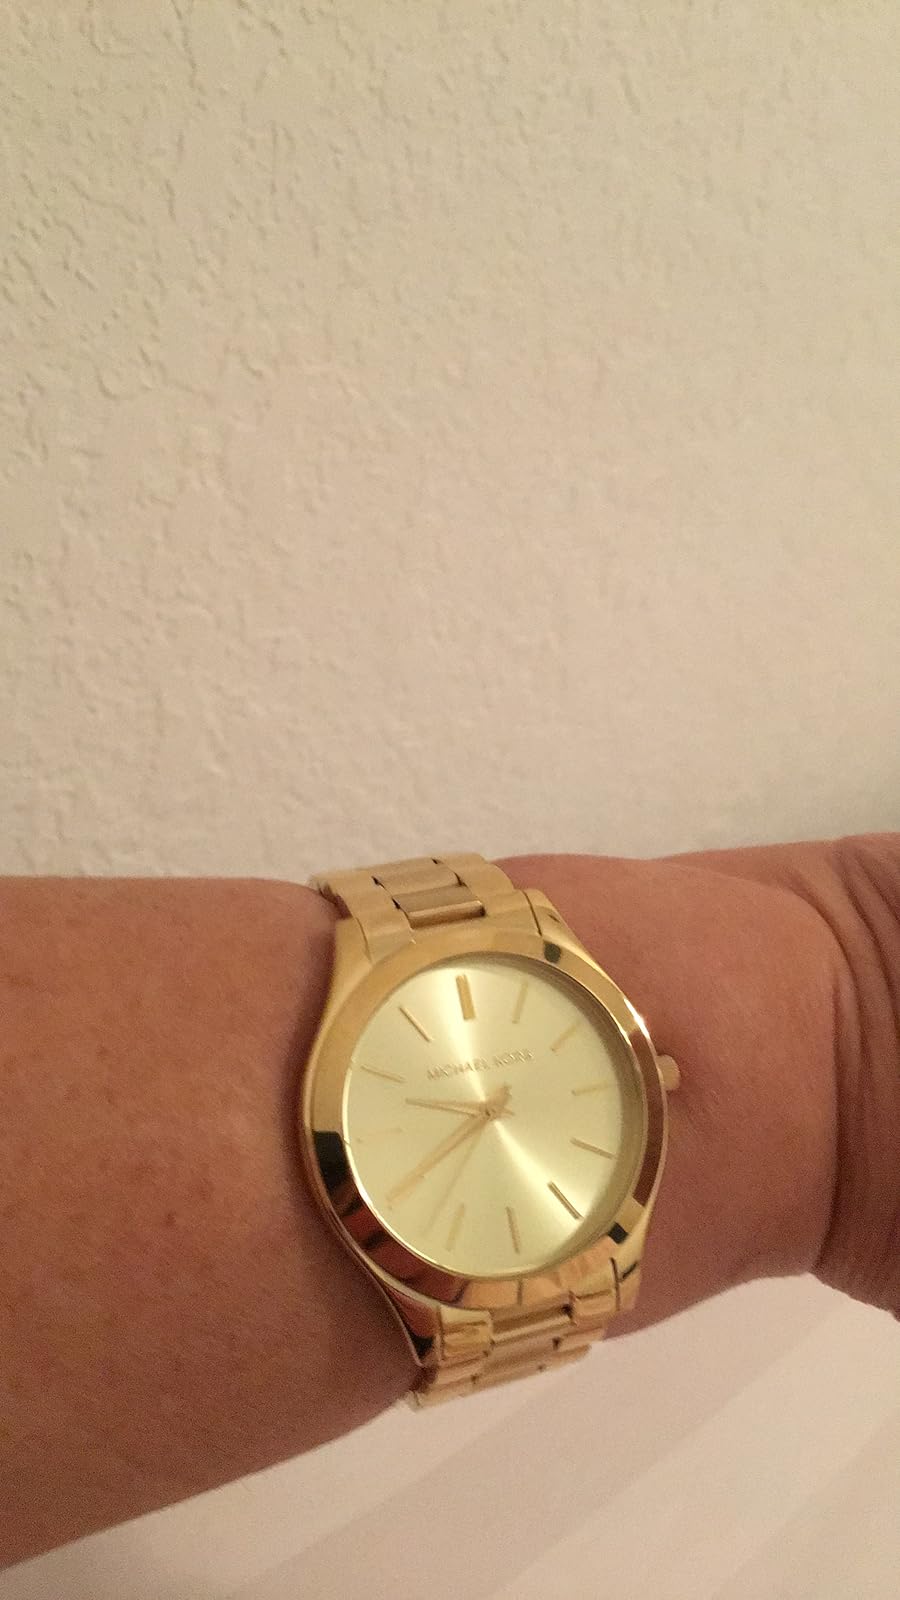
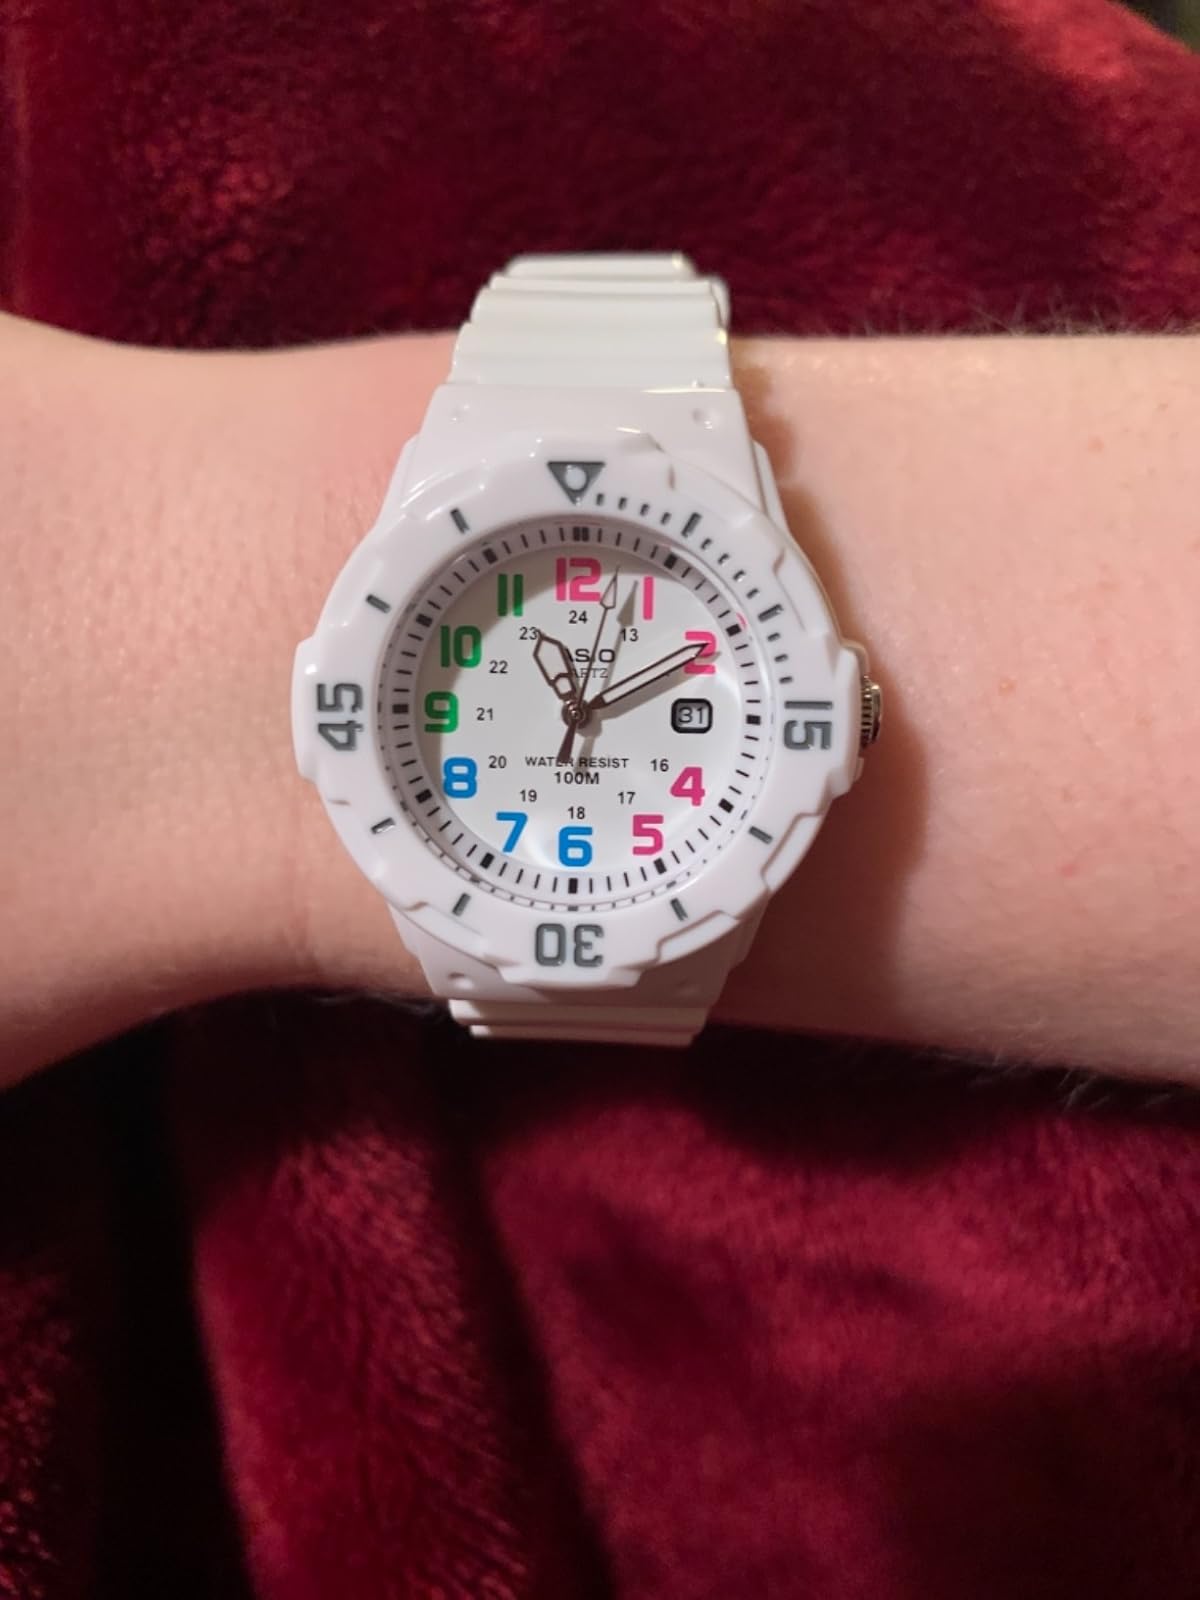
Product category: accessories_watch
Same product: no